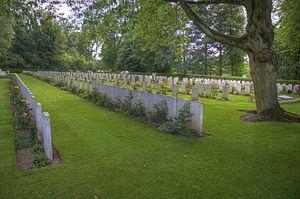
Le cimetière Anglais de Agny